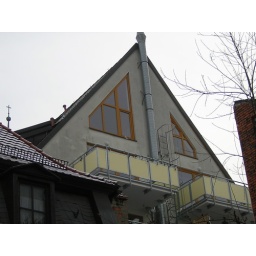
One balcony off the kitchen, one balcony off the living area. Tall windows are in the master bedroom.